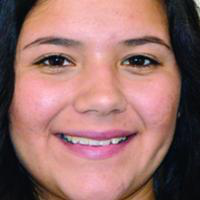
Age group: age 11-20